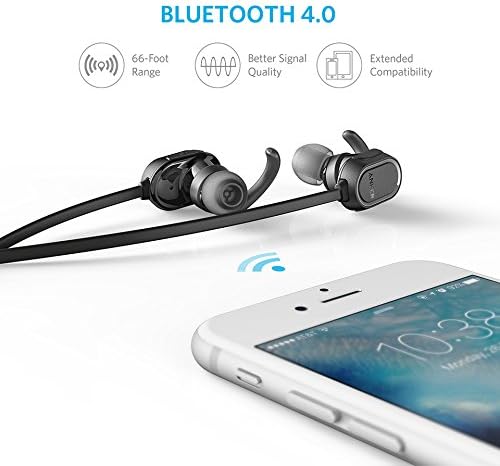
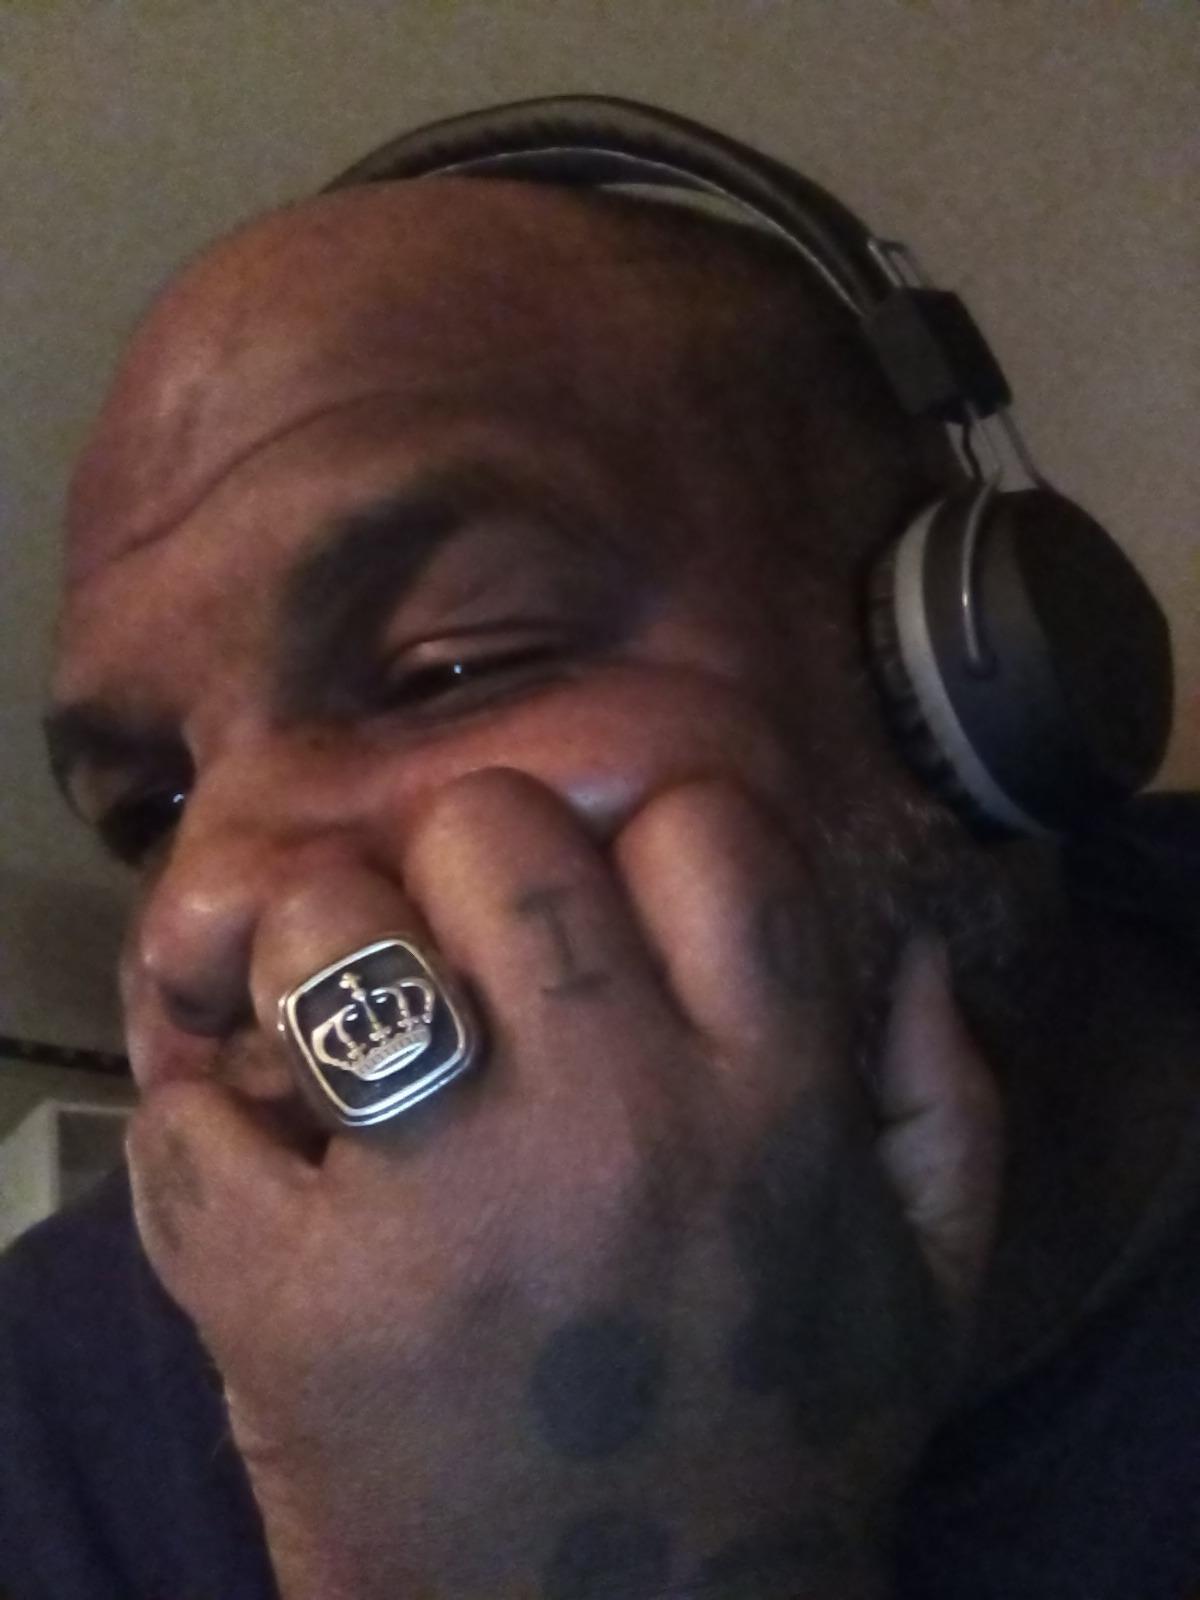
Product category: headphones
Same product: no